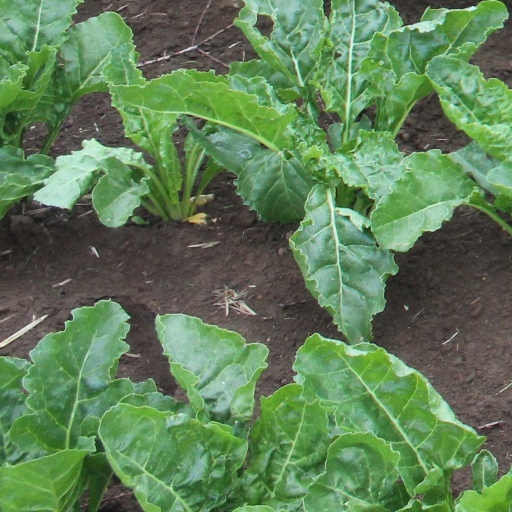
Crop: sugar beet